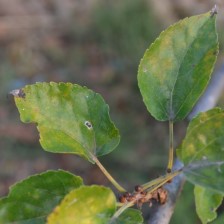
Variety: Kamphaengsaeng42